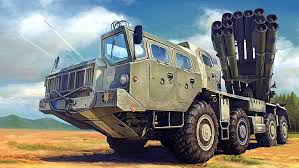
Label: Self Propelled Artillery